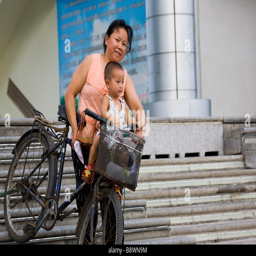
a mother carries her child on a bicycle , in the center of city